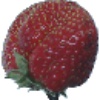
Label: Strawberry Wedge 1